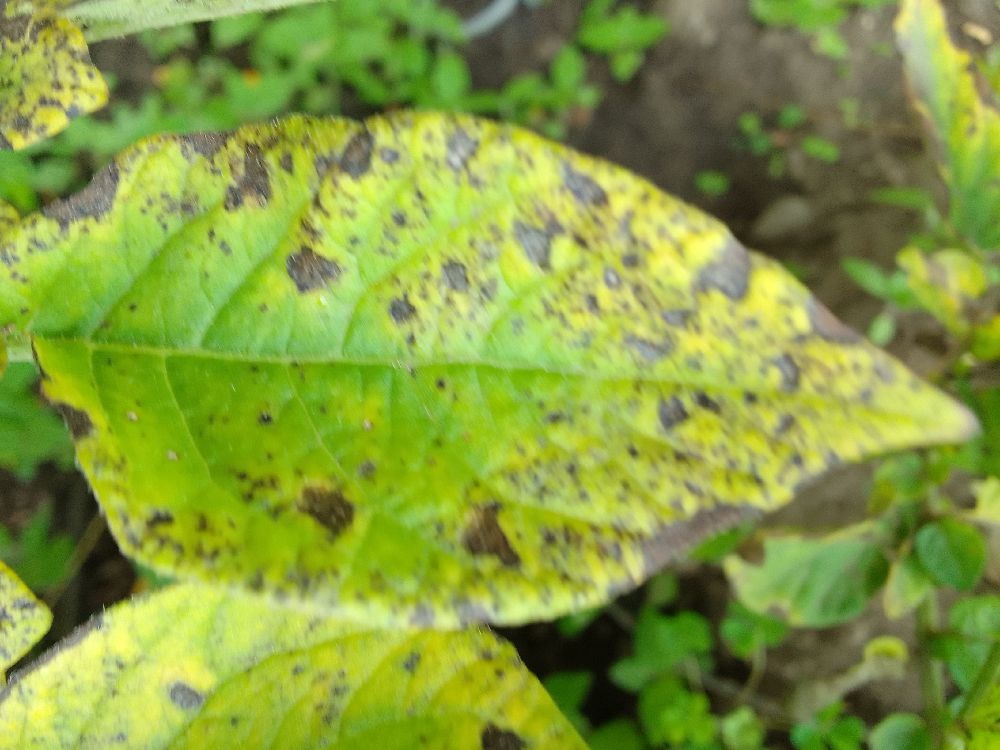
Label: Early blight